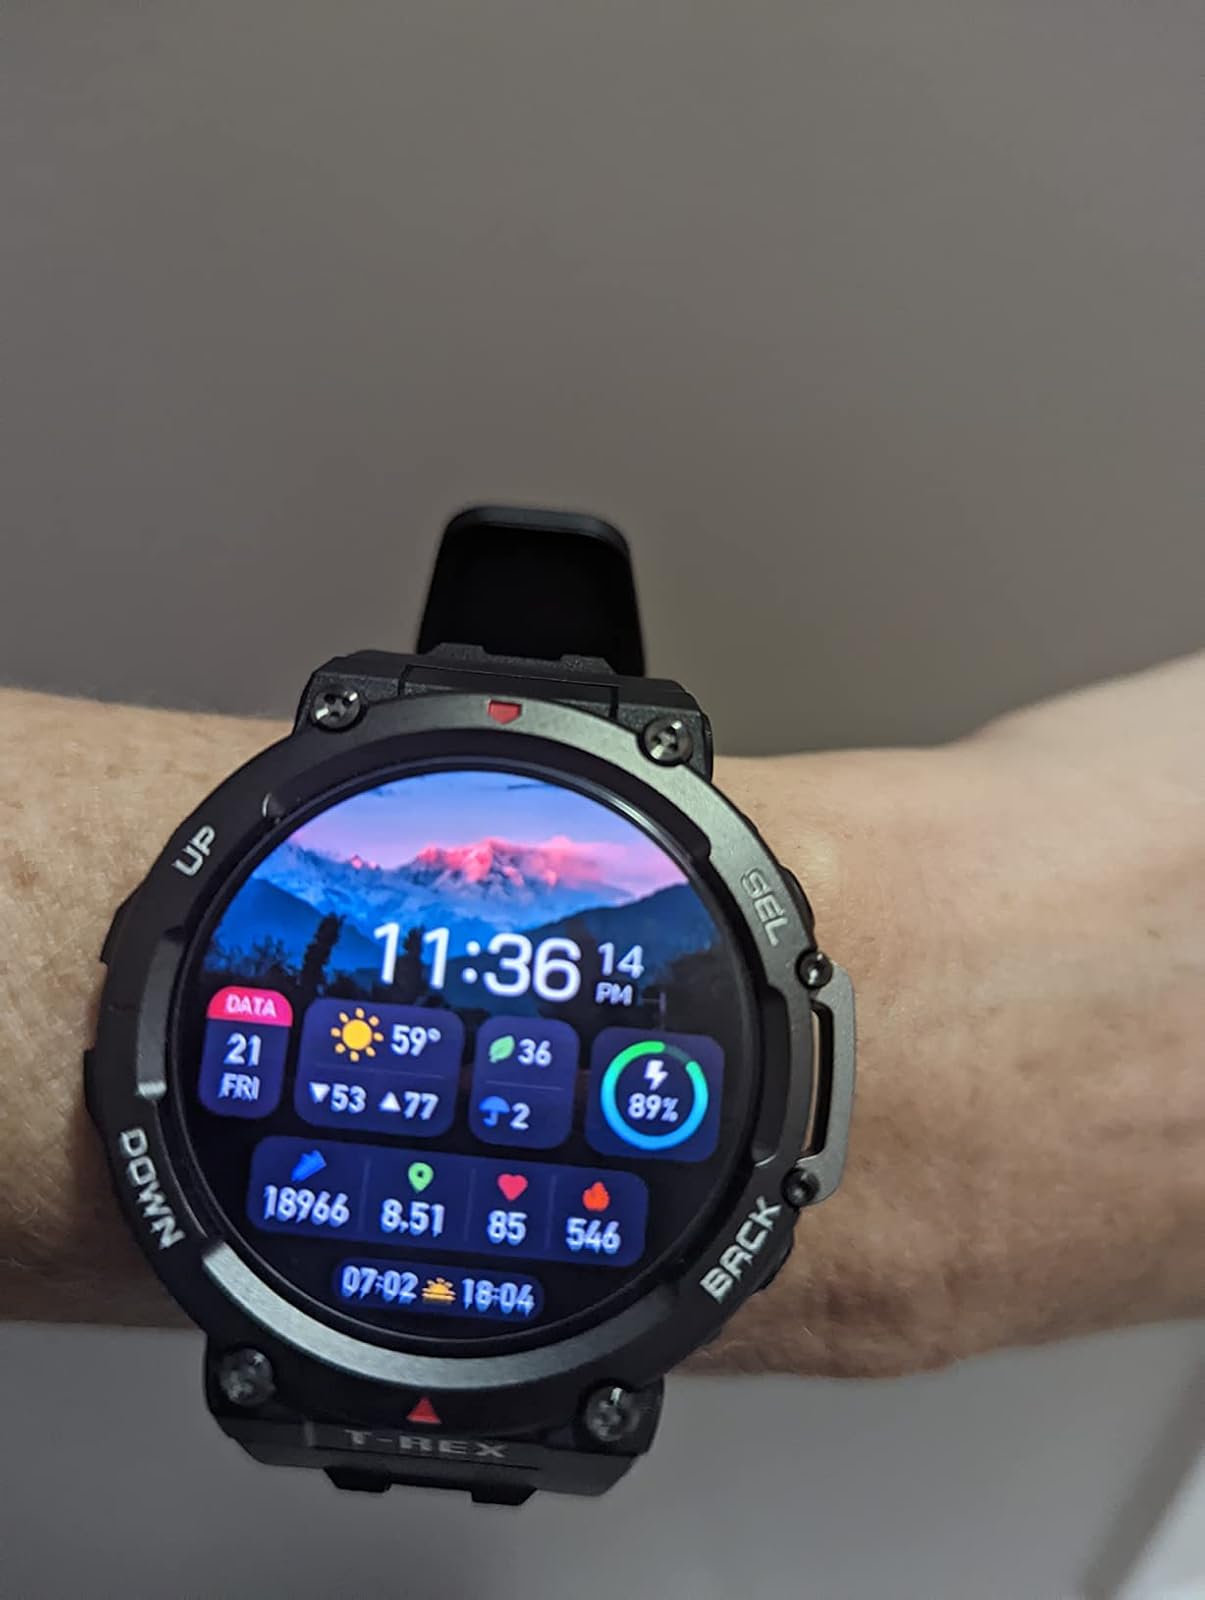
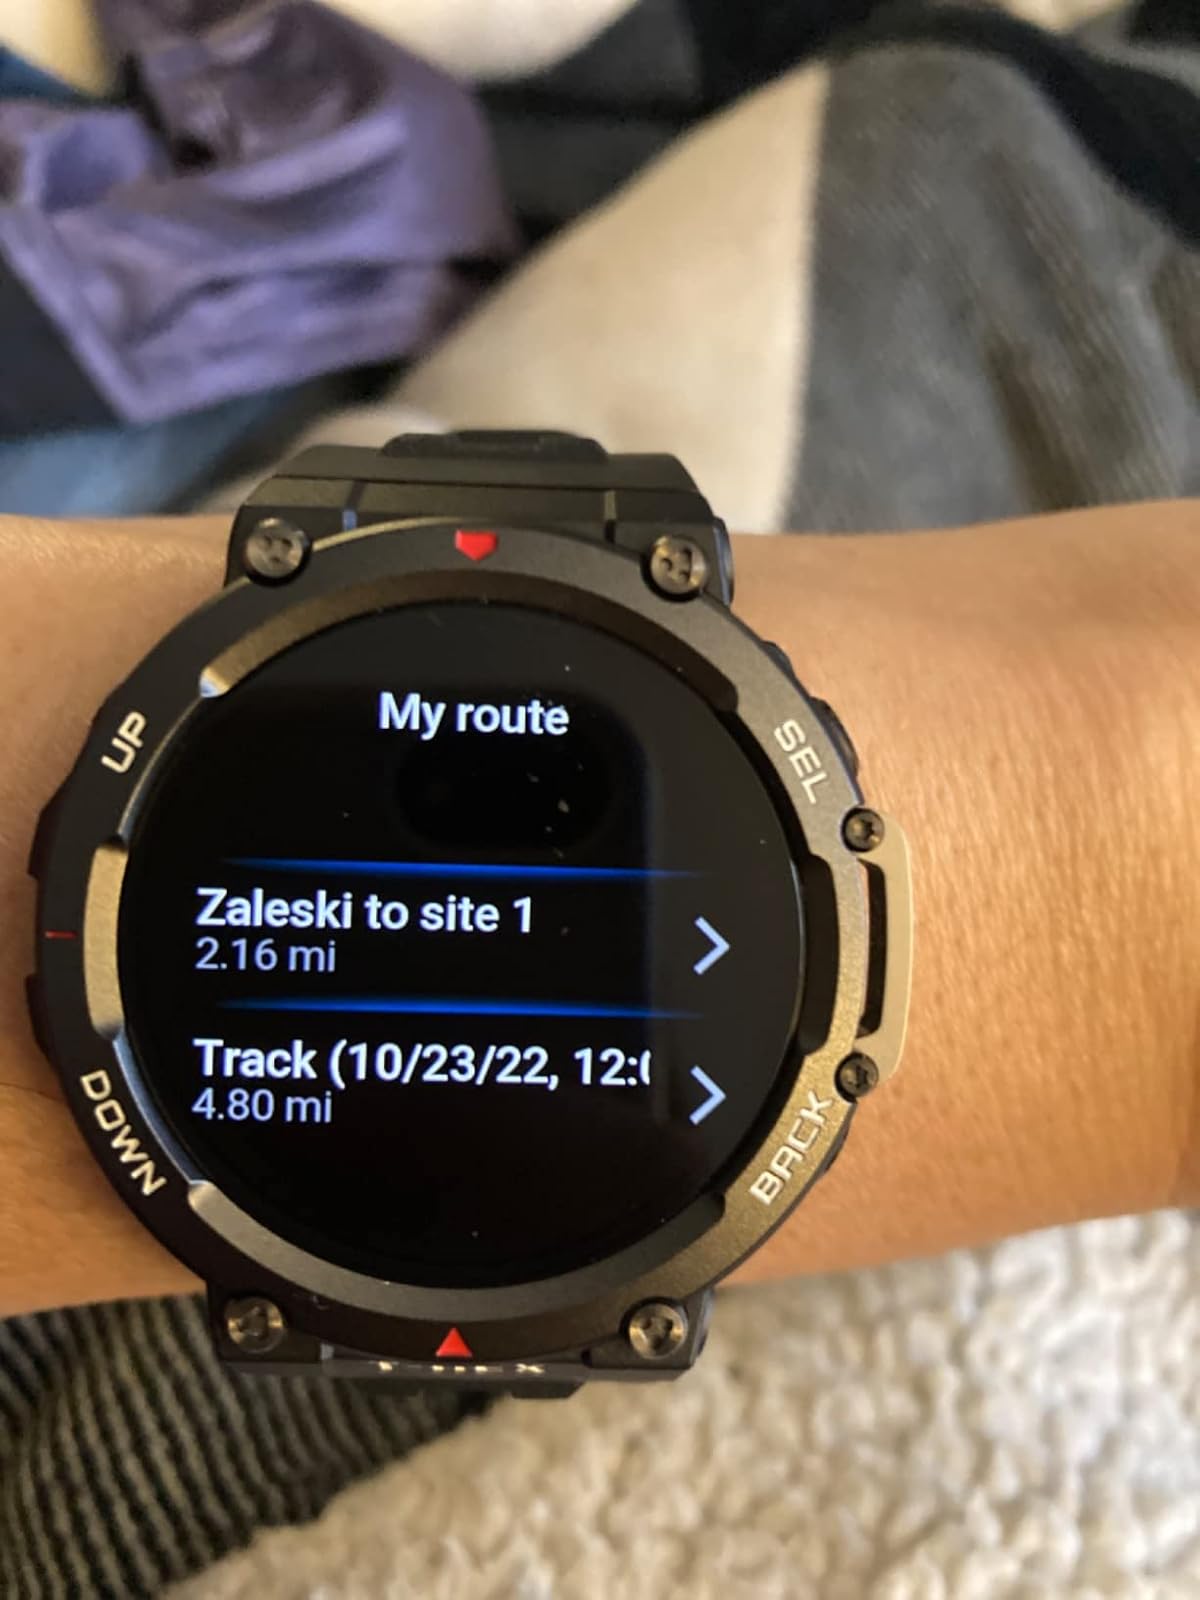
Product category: smartwatch
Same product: yes